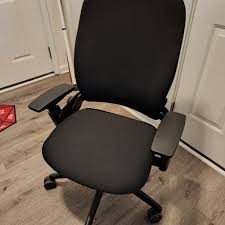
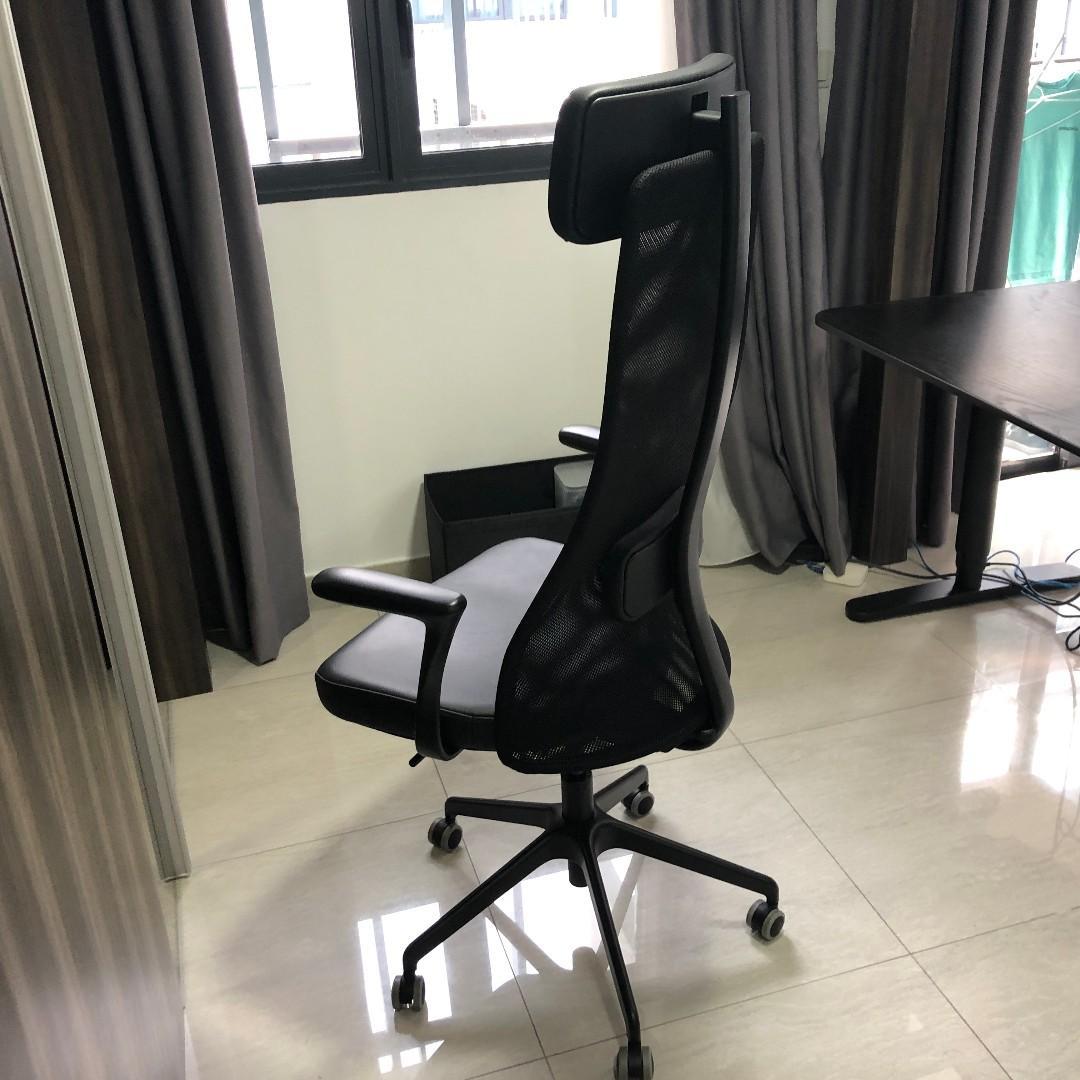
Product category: items_chair
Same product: no